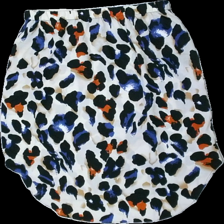
View: back
Type: Skirt
Category: Ladies
Brand: Not in the list
Brand text on label: shein
Colors: Beige, Black, Blue, Multicolor
Material: 100% polyester
Pattern: Animal print
Cut: Regular
Size: M
Season: All
Damage location: middle center
Damage 2 location: middle right
Price range: 50-100
Recommended usage: Reuse
Description: beige kjol med leopardmönster över hela